Love in the Afternoon (1957 film)

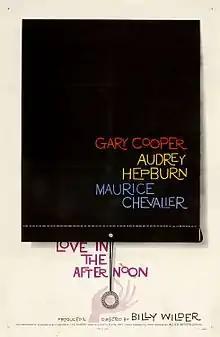
Theatrical release poster by Saul Bass

Love in the Afternoon is a 1957 American romantic comedy film produced and directed by Billy Wilder, and starring Gary Cooper, Audrey Hepburn, and Maurice Chevalier. The screenplay by Wilder and I. A. L. Diamond is based on the 1920 Claude Anet novel "Ariane, jeune fille russe" ("Ariane, Young Russian Girl"). The story explores the relationship between a notorious middle-aged American playboy business magnate and the 20-something daughter of a private detective hired to investigate him. The supporting cast features John McGiver and Lise Bourdin.